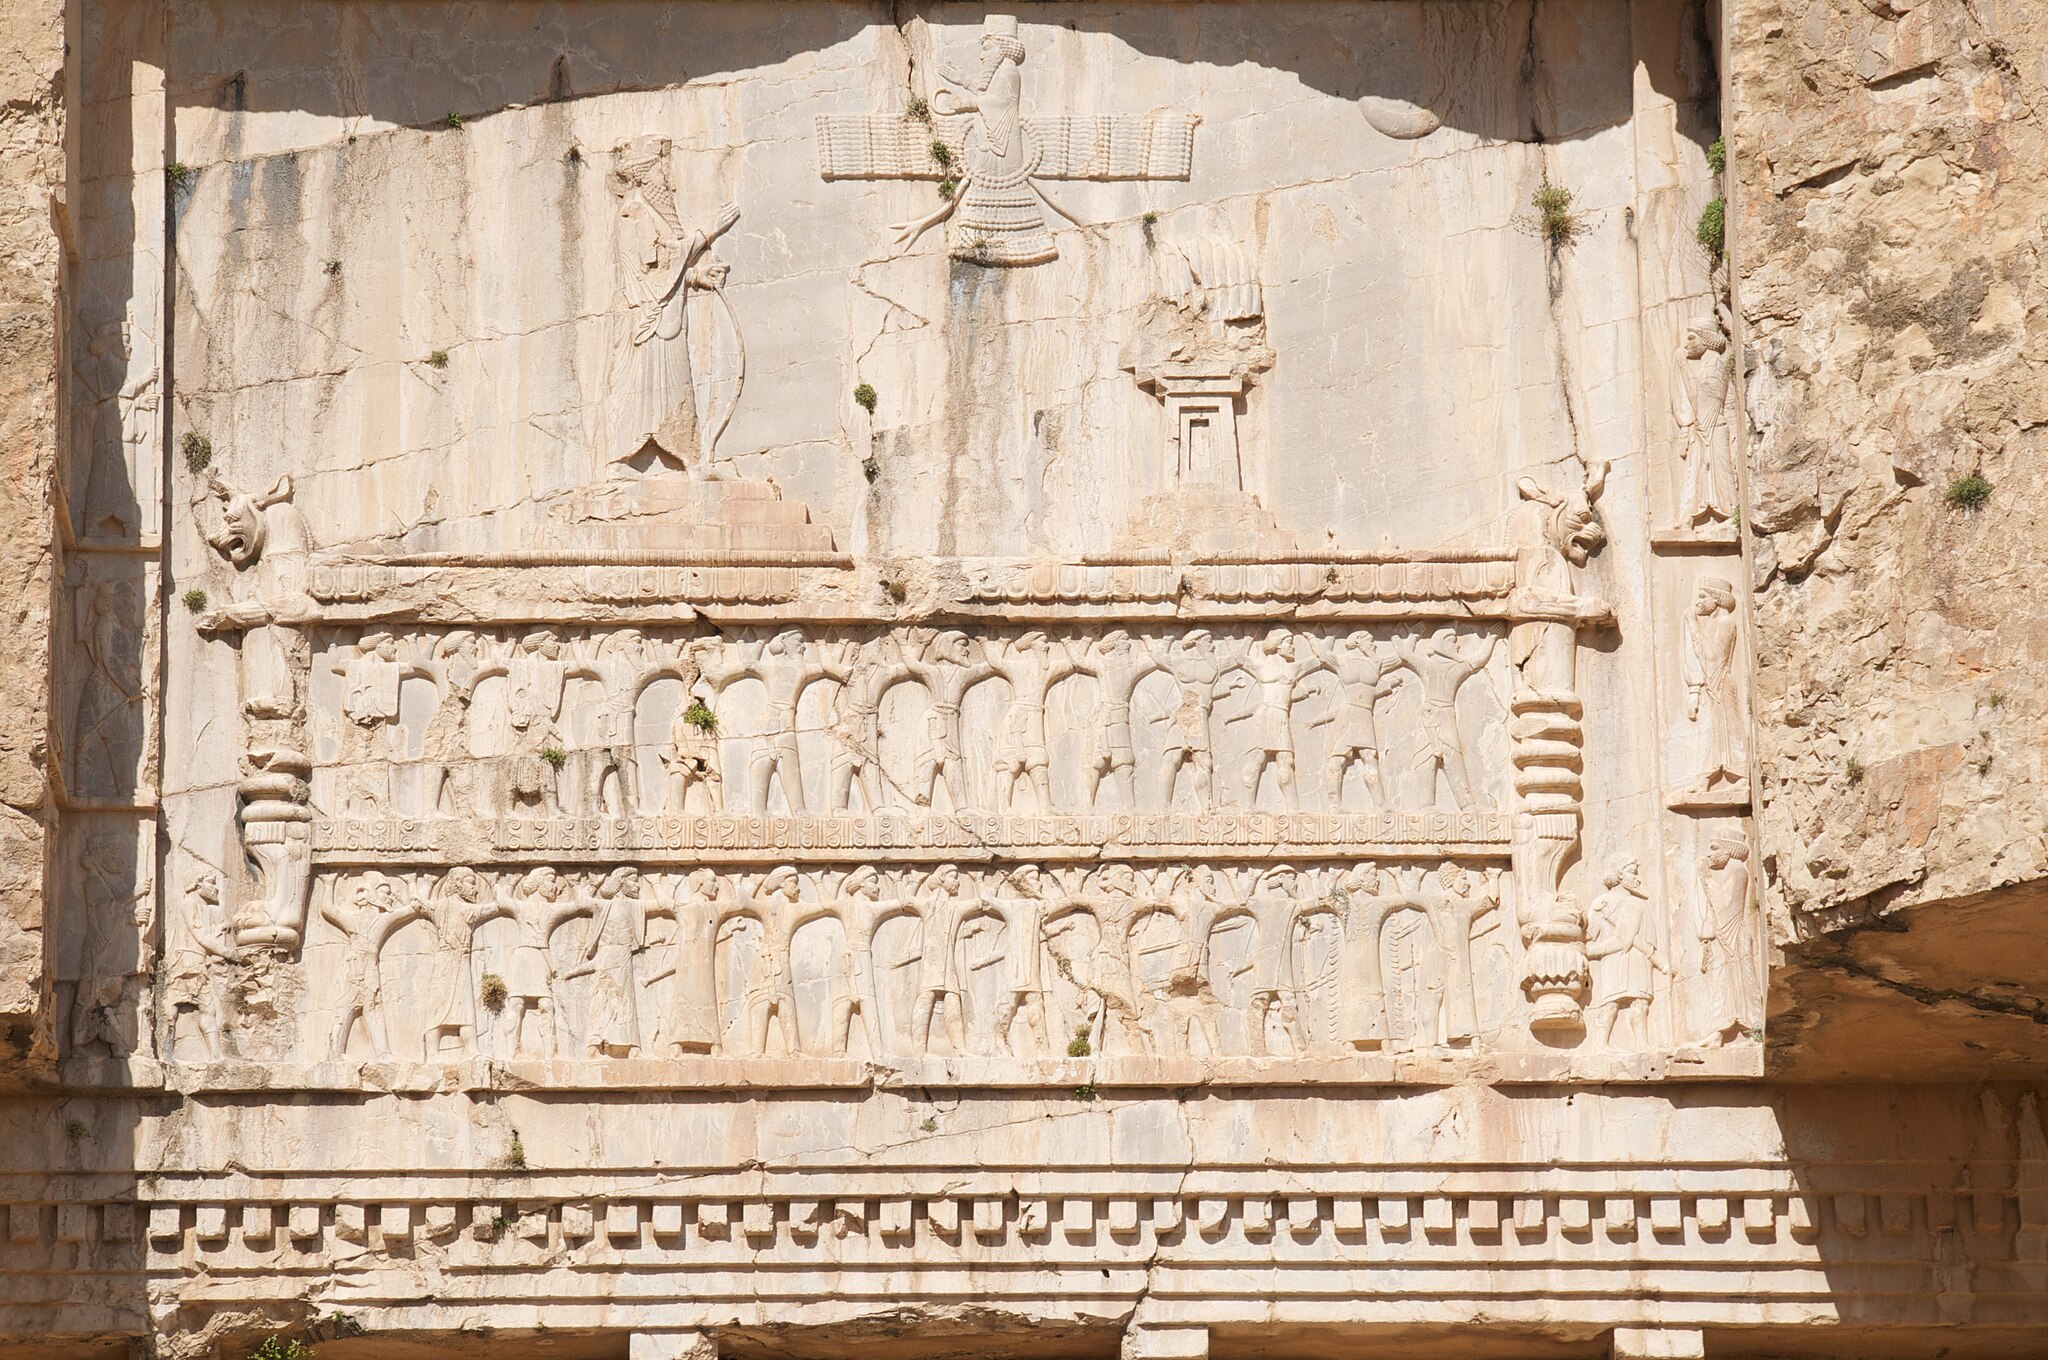
Title: Xerxes detail ethnicities
Description: Nationalities at Naqsh-e Rostam (tomb of Xerces I). Analysis List with corresponding drawings . Xerxes tomb detail with ethnicities. Analysis List with corresponding drawings
Date: 2010-04-19 15:51:32
Categories: Tomb of Xerxes I, Flickr images reviewed by FlickreviewR 2, Files from A.Davey Flickr stream